Austin Eli Wing

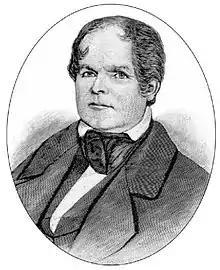
Wing, circa 1830

Austin Eli Wing (February 3, 1792 – August 27, 1849) was a politician in Michigan, serving as delegate to the U.S. Congress from Michigan Territory before it became the state of Michigan. Later he was elected to Congress, serving from 1825 to 1829, and from 1831 to 1833. After serving in the state house, he also served in various appointed positions.